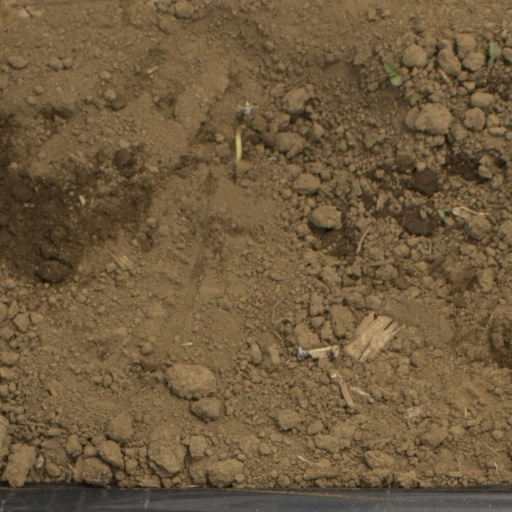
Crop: Jerusalem artichoke